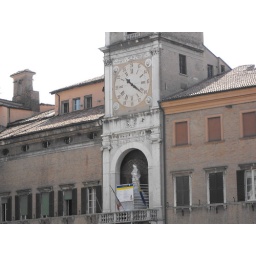
A close-up view of the clock tower on the city hall in Modena.